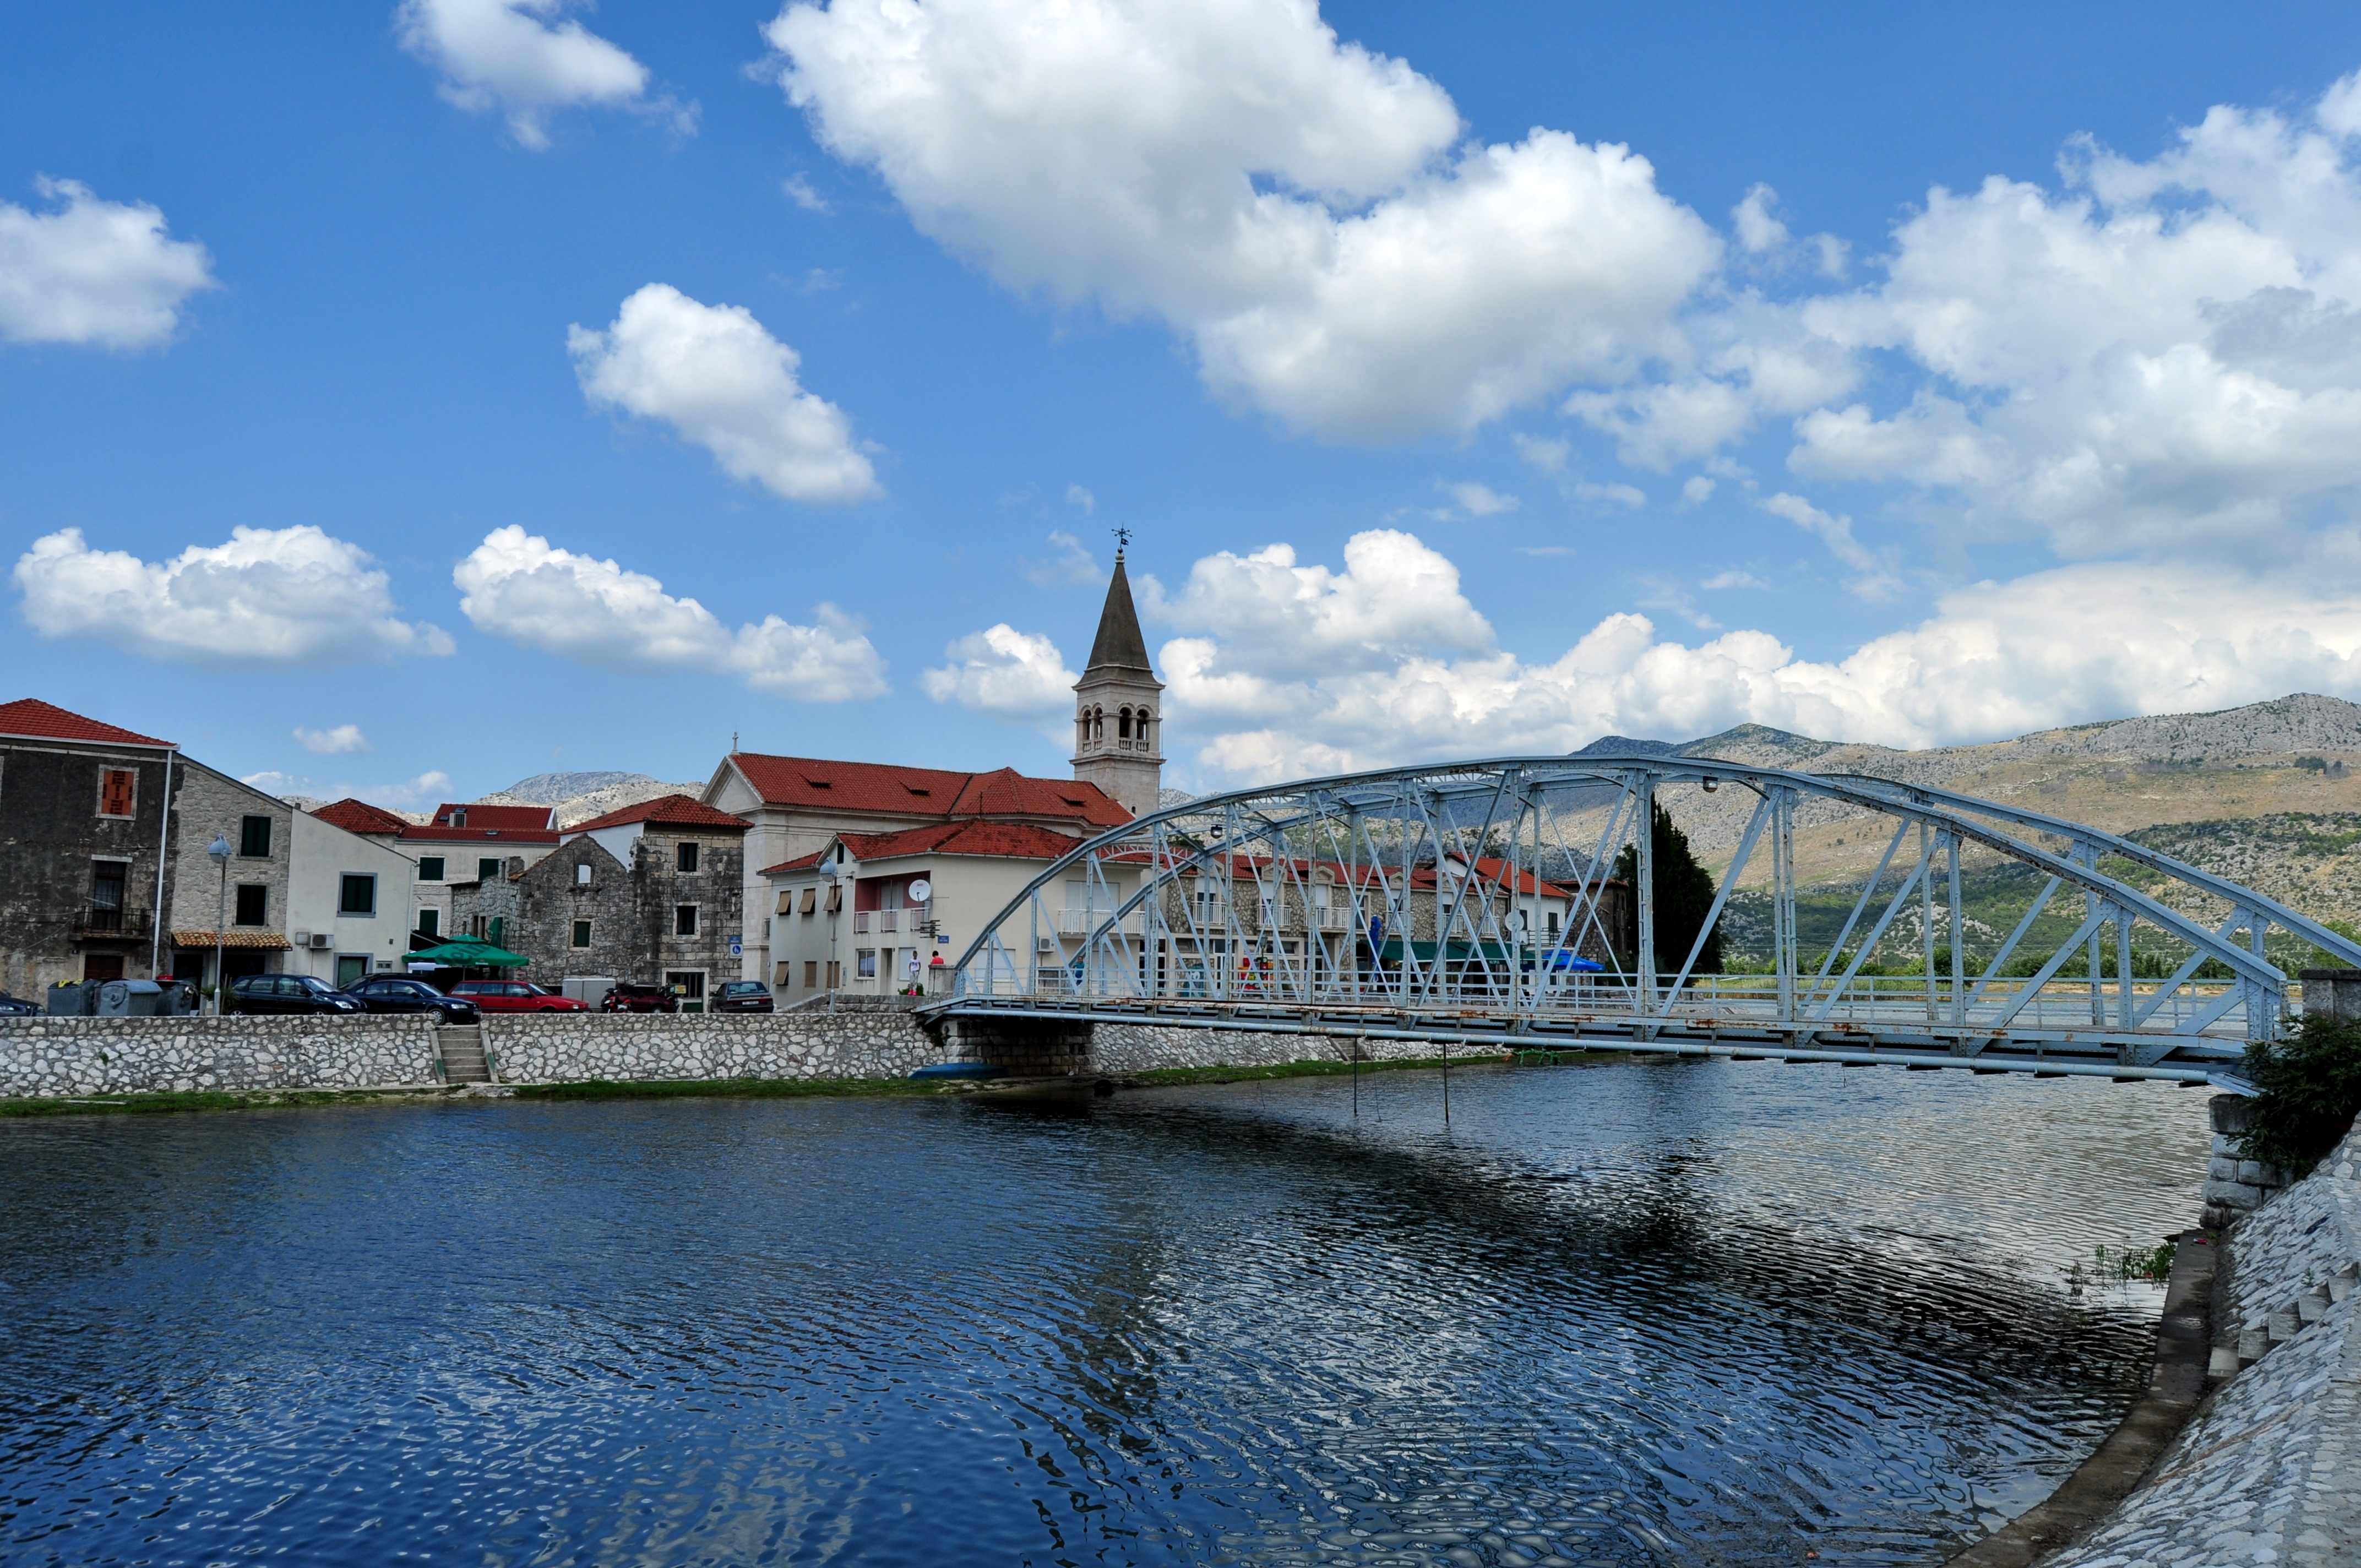
water, bridge, town, old, river, canal, cityscape, summer, travel, village, europe, reflection, mediterranean, landmark, tourism, waterway, sunny, croatia, holidays, mountains, adriatic, neretva, opuzen, nonbuilding structure